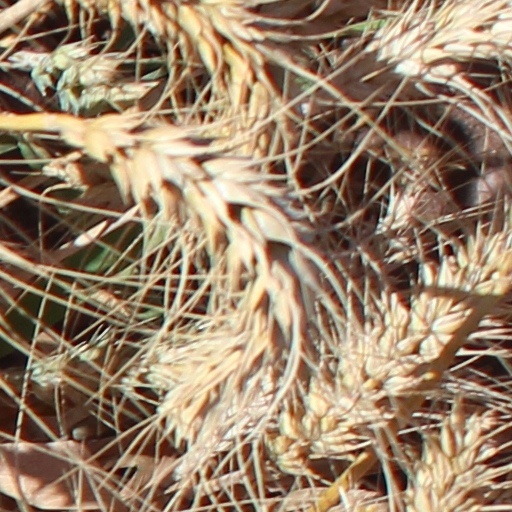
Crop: wheat